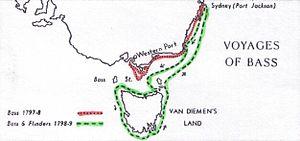
Cet article détaille l'histoire de l'État australien du Victoria c'est-à-dire à partir de l'arrivée des Européens, les Aborigènes ne connaissant pas l'écriture, leur occupation du pays rentre dans la préhistoire du Victoria.
L'exploration de l'Australie par les Européens se fit progressivement, en plusieurs vagues d'expéditions terrestres et maritimes. On croit souvent que l'Australie a été découverte par le lieutenant de la Royal Navy James Cook en 1770, mais il n'est en fait qu'un explorateur parmi beaucoup d'autres qui avaient découvert le continent et l'avaient abordé bien avant, et même 170 ans auparavant pour le premier d'entre eux, Cristóvão de Mendonça. Pour autant, l'exploration de l'Australie ne se termine pas avec James Cook : après l'installation de la première colonie, il faudra plus d'un siècle pour que l'ensemble du continent soit connu des Européens.